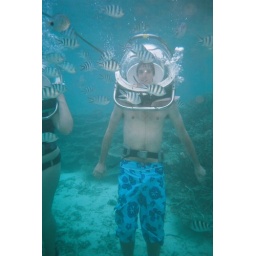
Moi, walking on the ocean bed, with a whole load of fishes swimming around my seemingly undersized head.